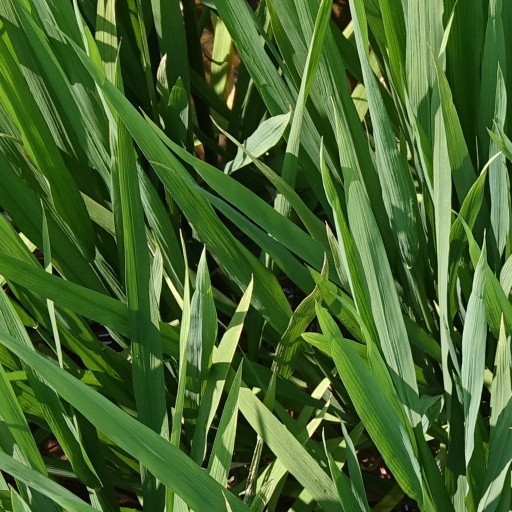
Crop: rice